The Best of Me (2014 film)

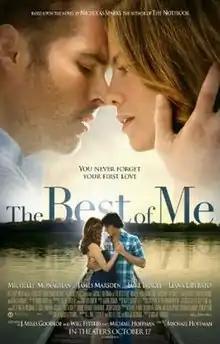
Theatrical release poster

The Best of Me is a 2014 American romantic drama film directed by Michael Hoffman and written by Will Fetters and J. Mills Goodloe, based on Nicholas Sparks' 2011 novel of the same name. The film stars James Marsden and Michelle Monaghan with Luke Bracey and Liana Liberato.